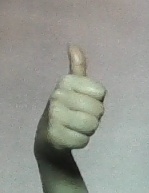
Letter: aleff